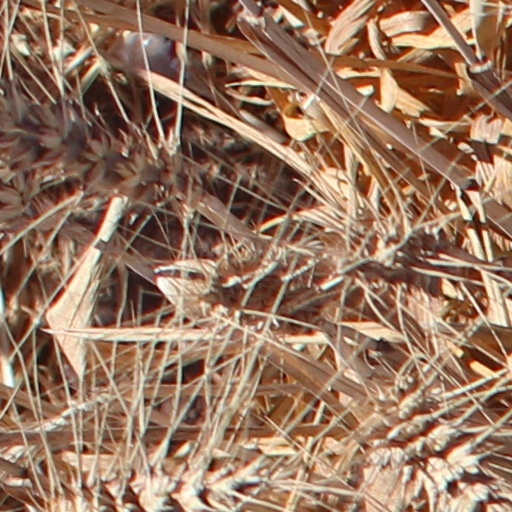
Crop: wheat